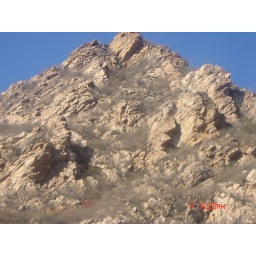
we are always excited to see blue sky in tianjin. it was really enchanting.